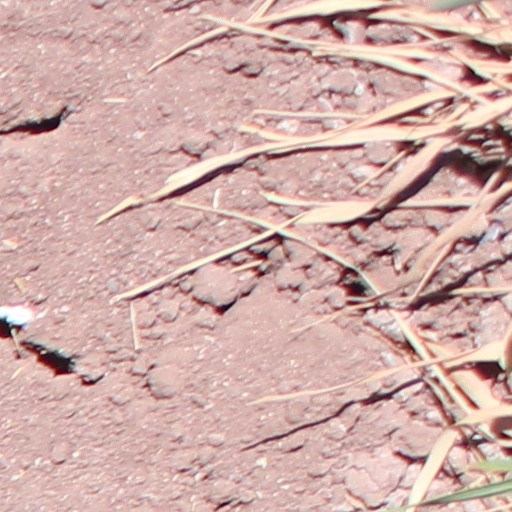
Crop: wheat